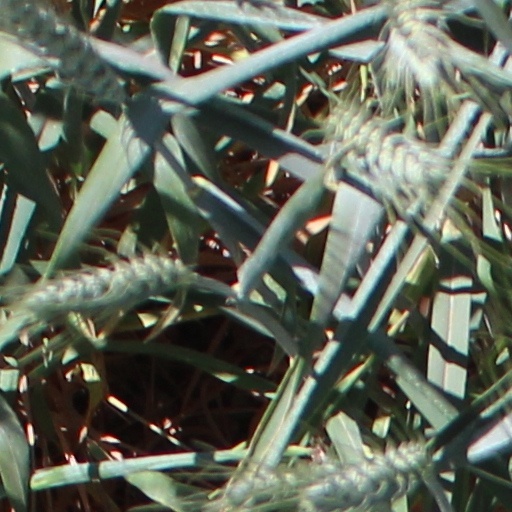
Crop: wheat